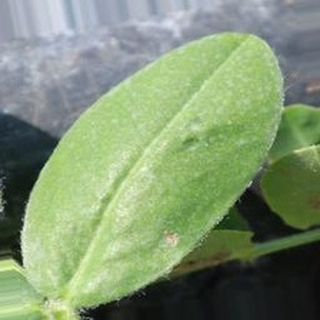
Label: healthy_groundnut